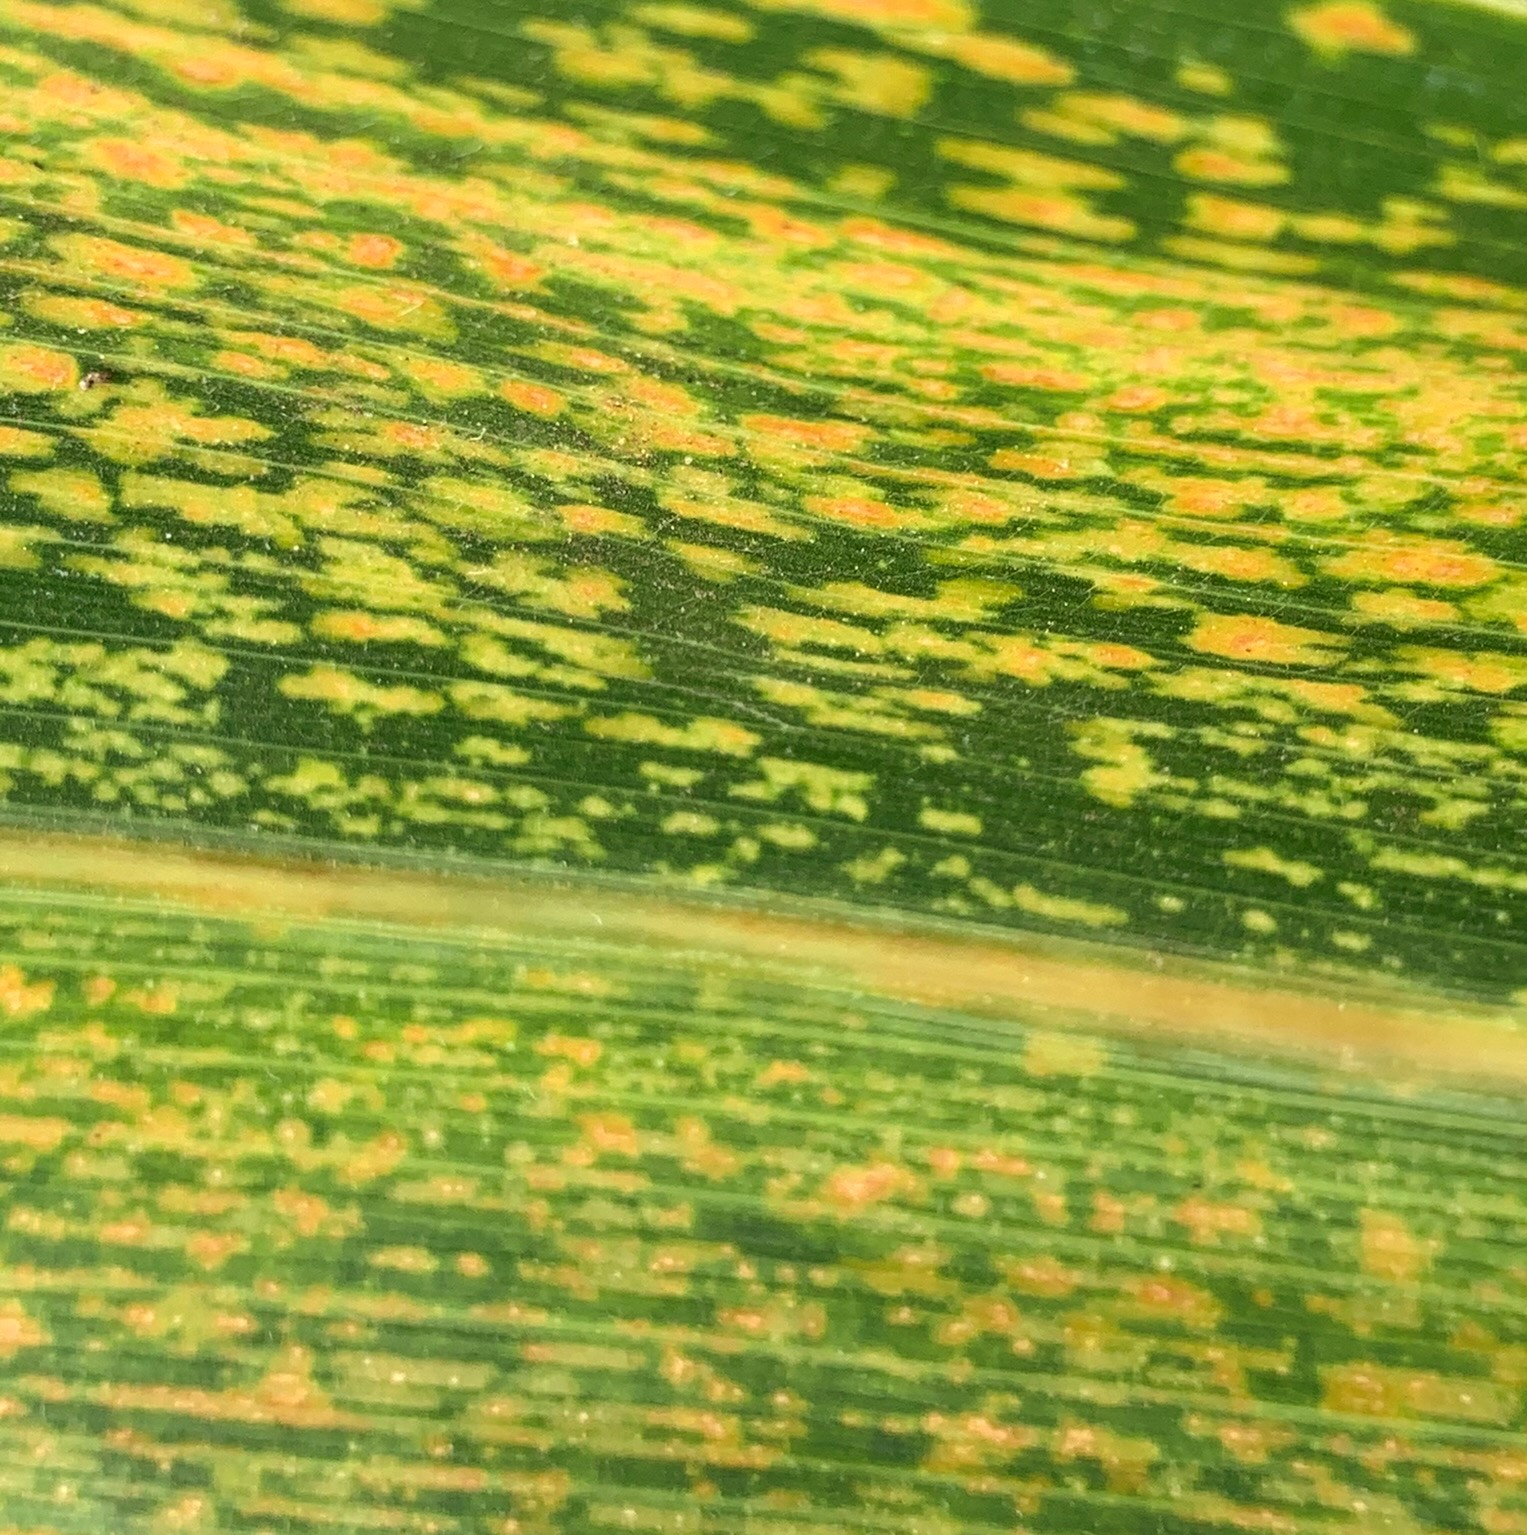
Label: MLN